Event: Nepal Earthquake
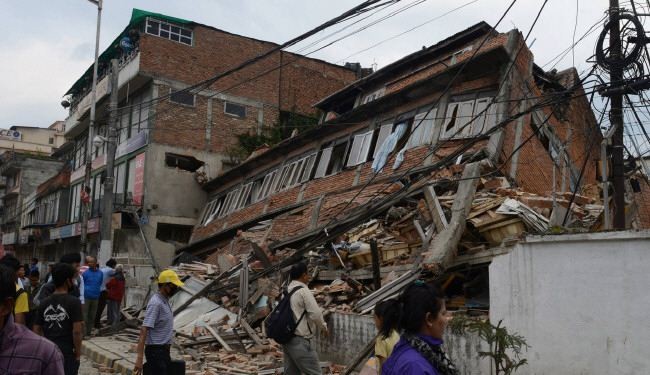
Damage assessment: damage